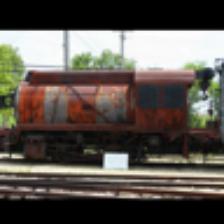
Label: NonHuman